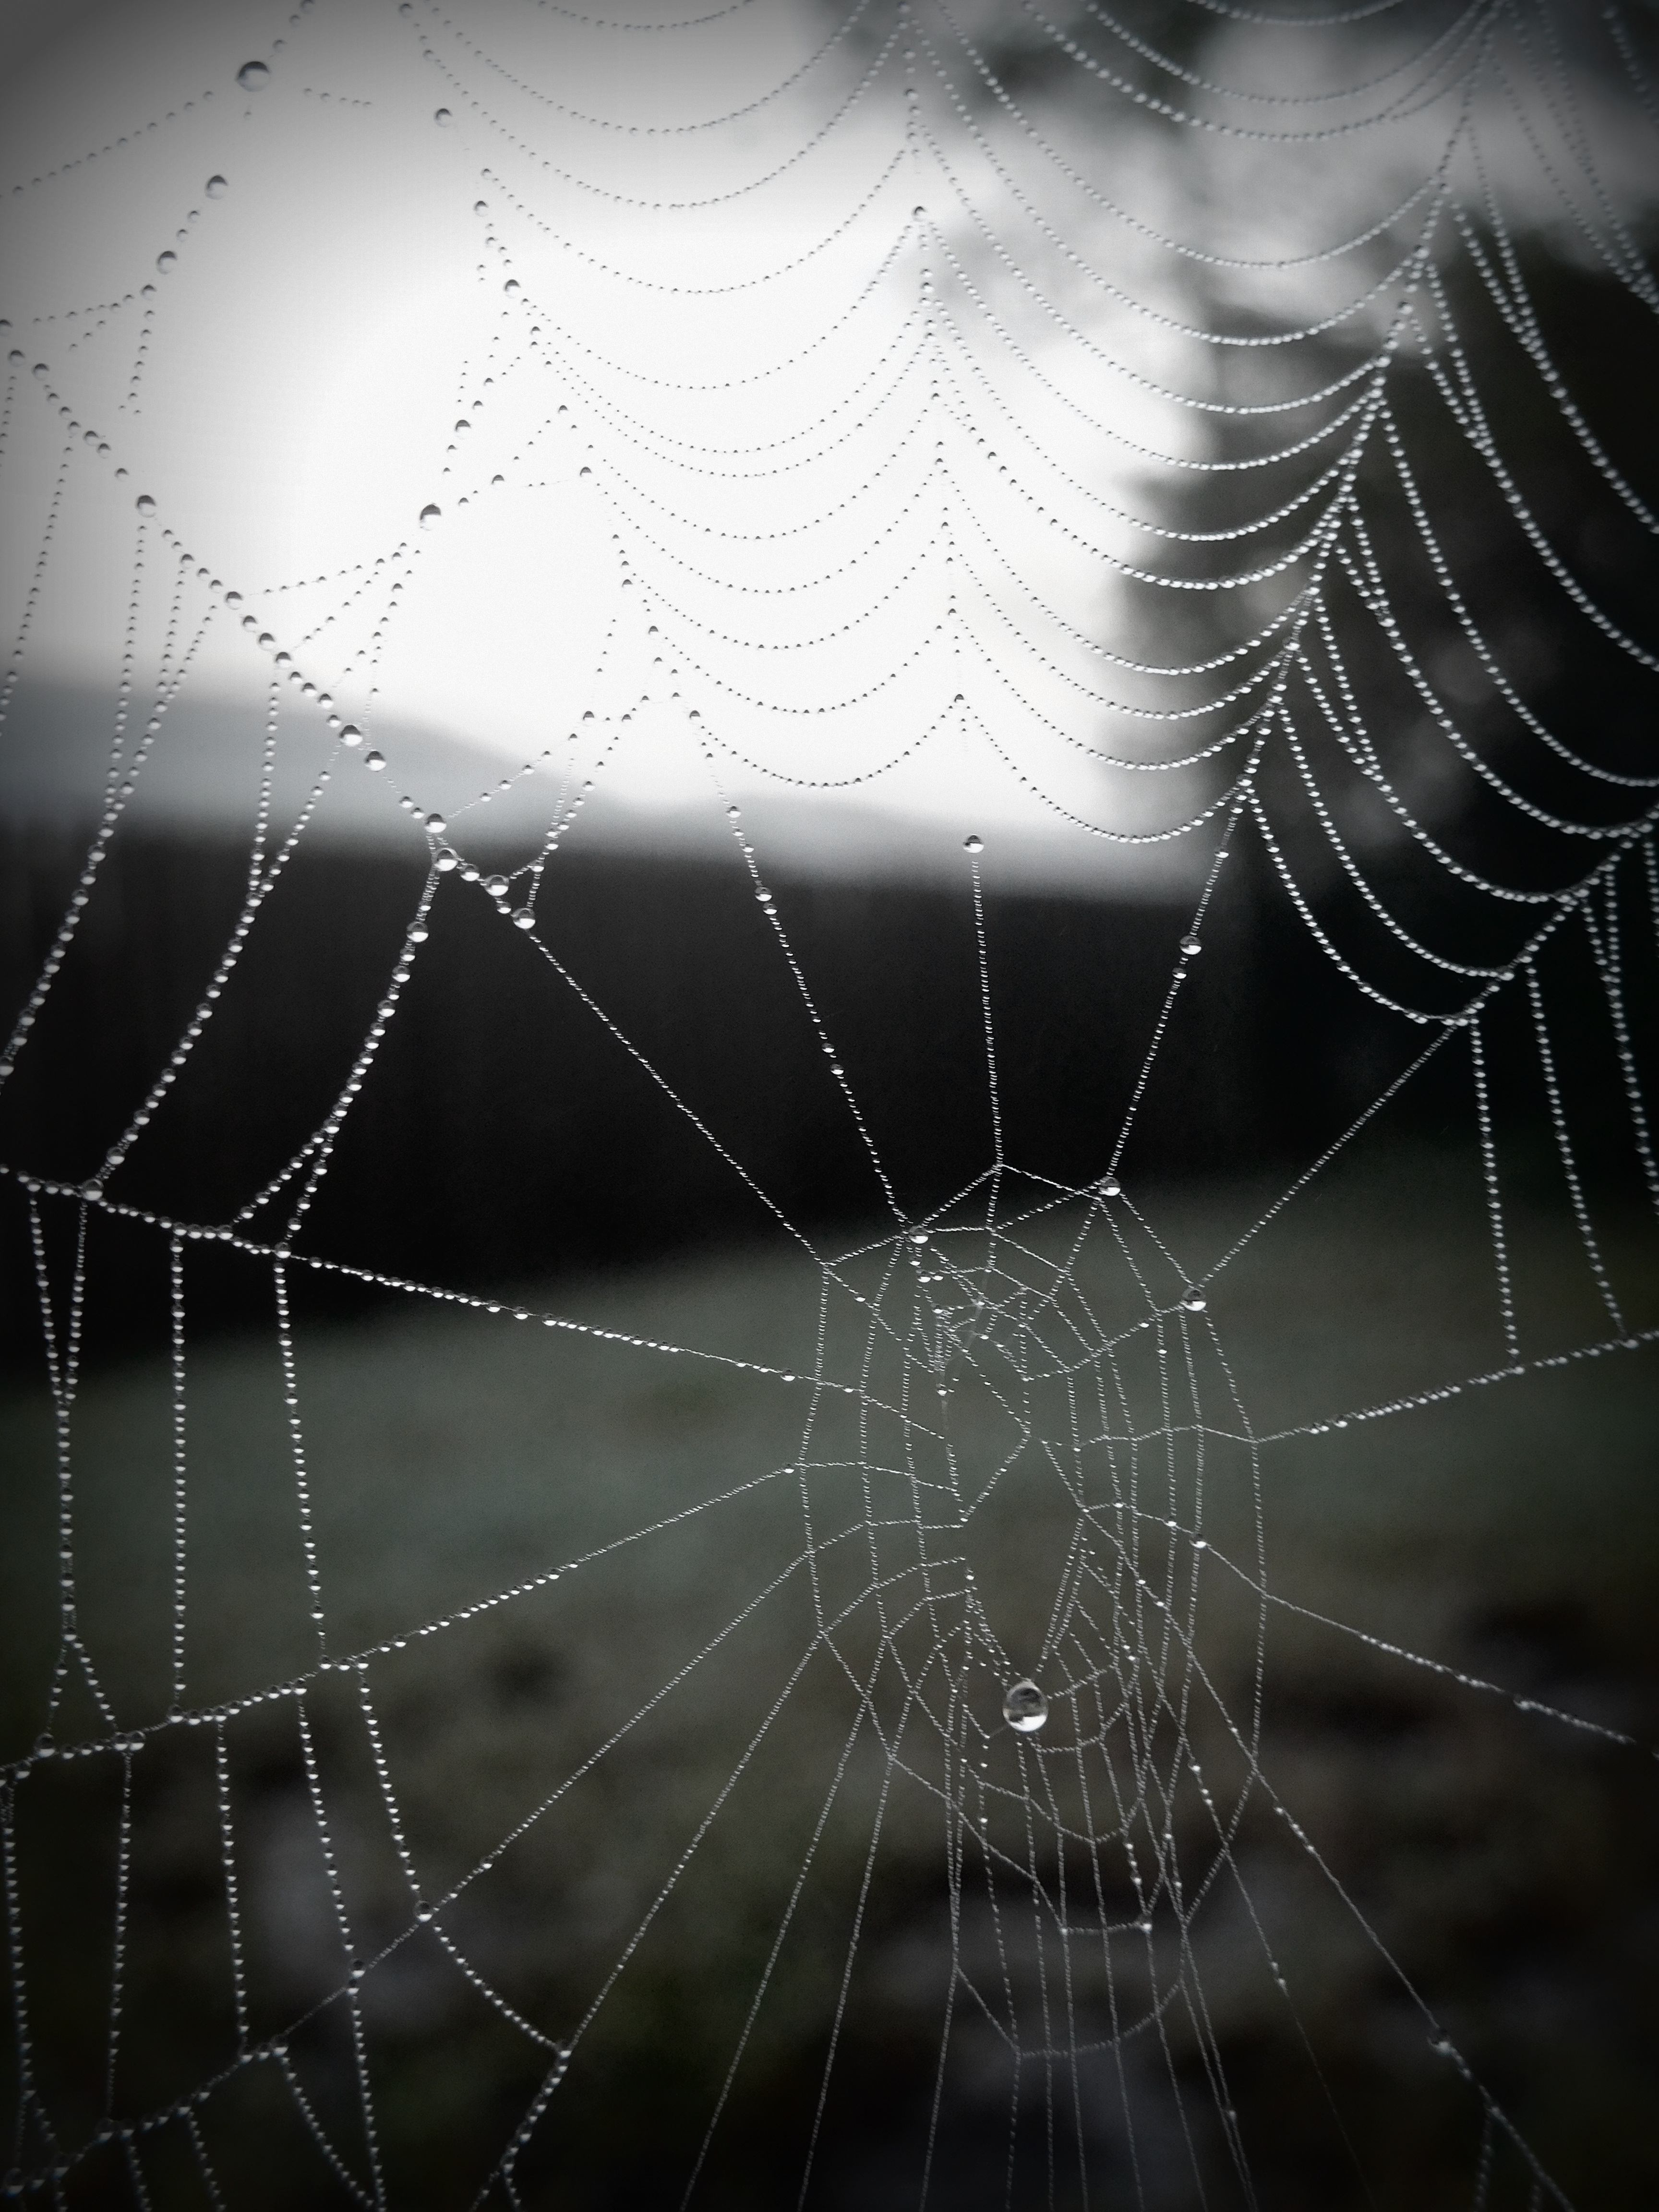
wing, black and white, web, monochrome, fauna, material, invertebrate, spider web, close up, spider, symmetry, arachnid, macro photography, arthropod, spider web with water beads, monochrome photography